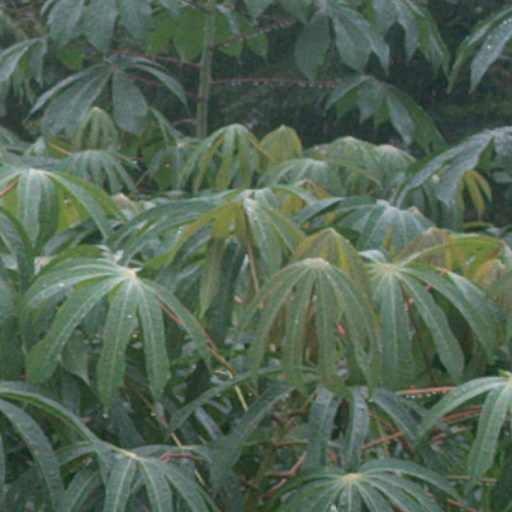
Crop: cassava